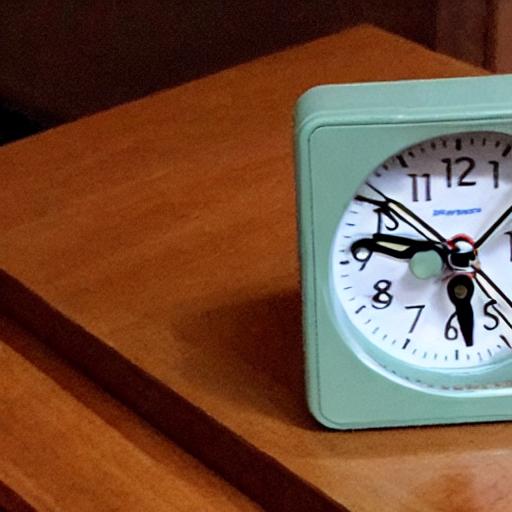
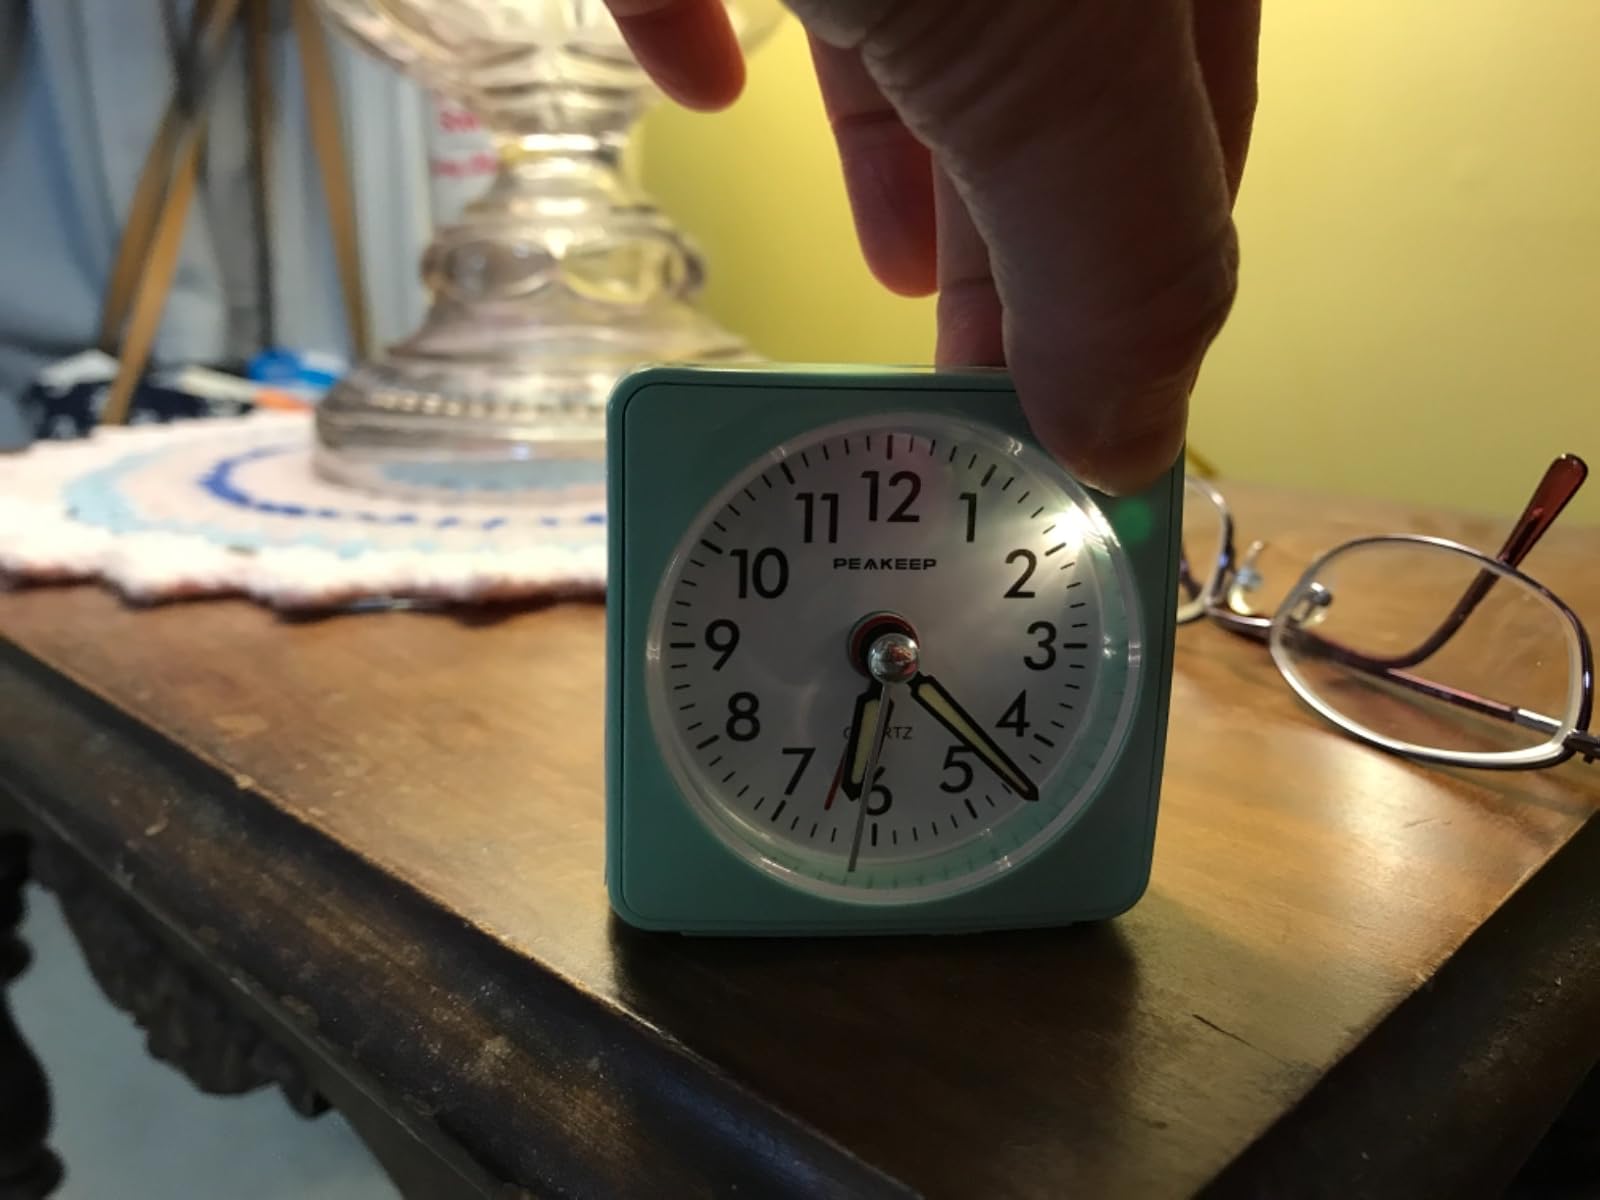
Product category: clock
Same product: no